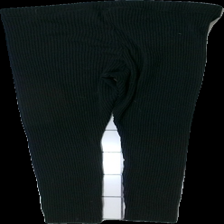
View: back
Type: Tights
Category: Ladies
Brand: H&M
Colors: Black
Material: ?
Cut: Regular
Size: M
Season: All
Damage location: middle right
Damage 2 location: middle left
Damage 3 location: bottom right
Price range: <50
Recommended usage: Export
Description: svarta tights, håriga
Comment: håriga